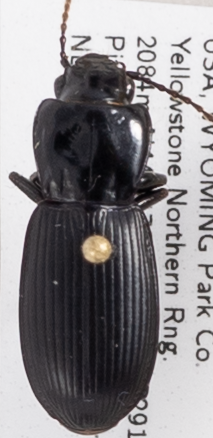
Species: Pterostichus protractus
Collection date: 2019-08-07
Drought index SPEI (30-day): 0.212
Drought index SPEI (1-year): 0.526
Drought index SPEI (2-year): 1.28